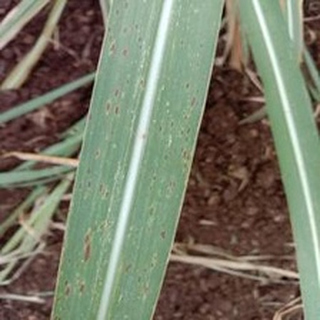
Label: sugarcane_rust